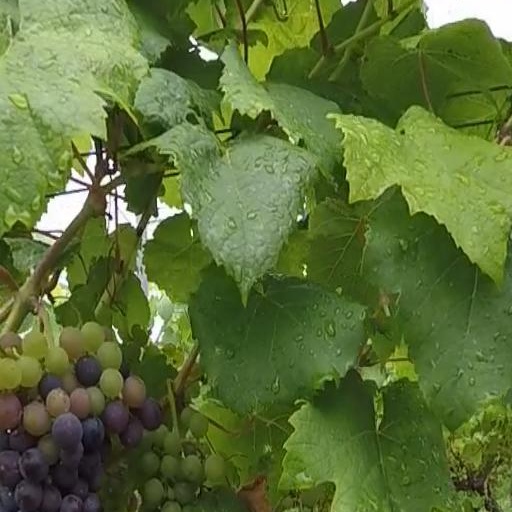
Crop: grape